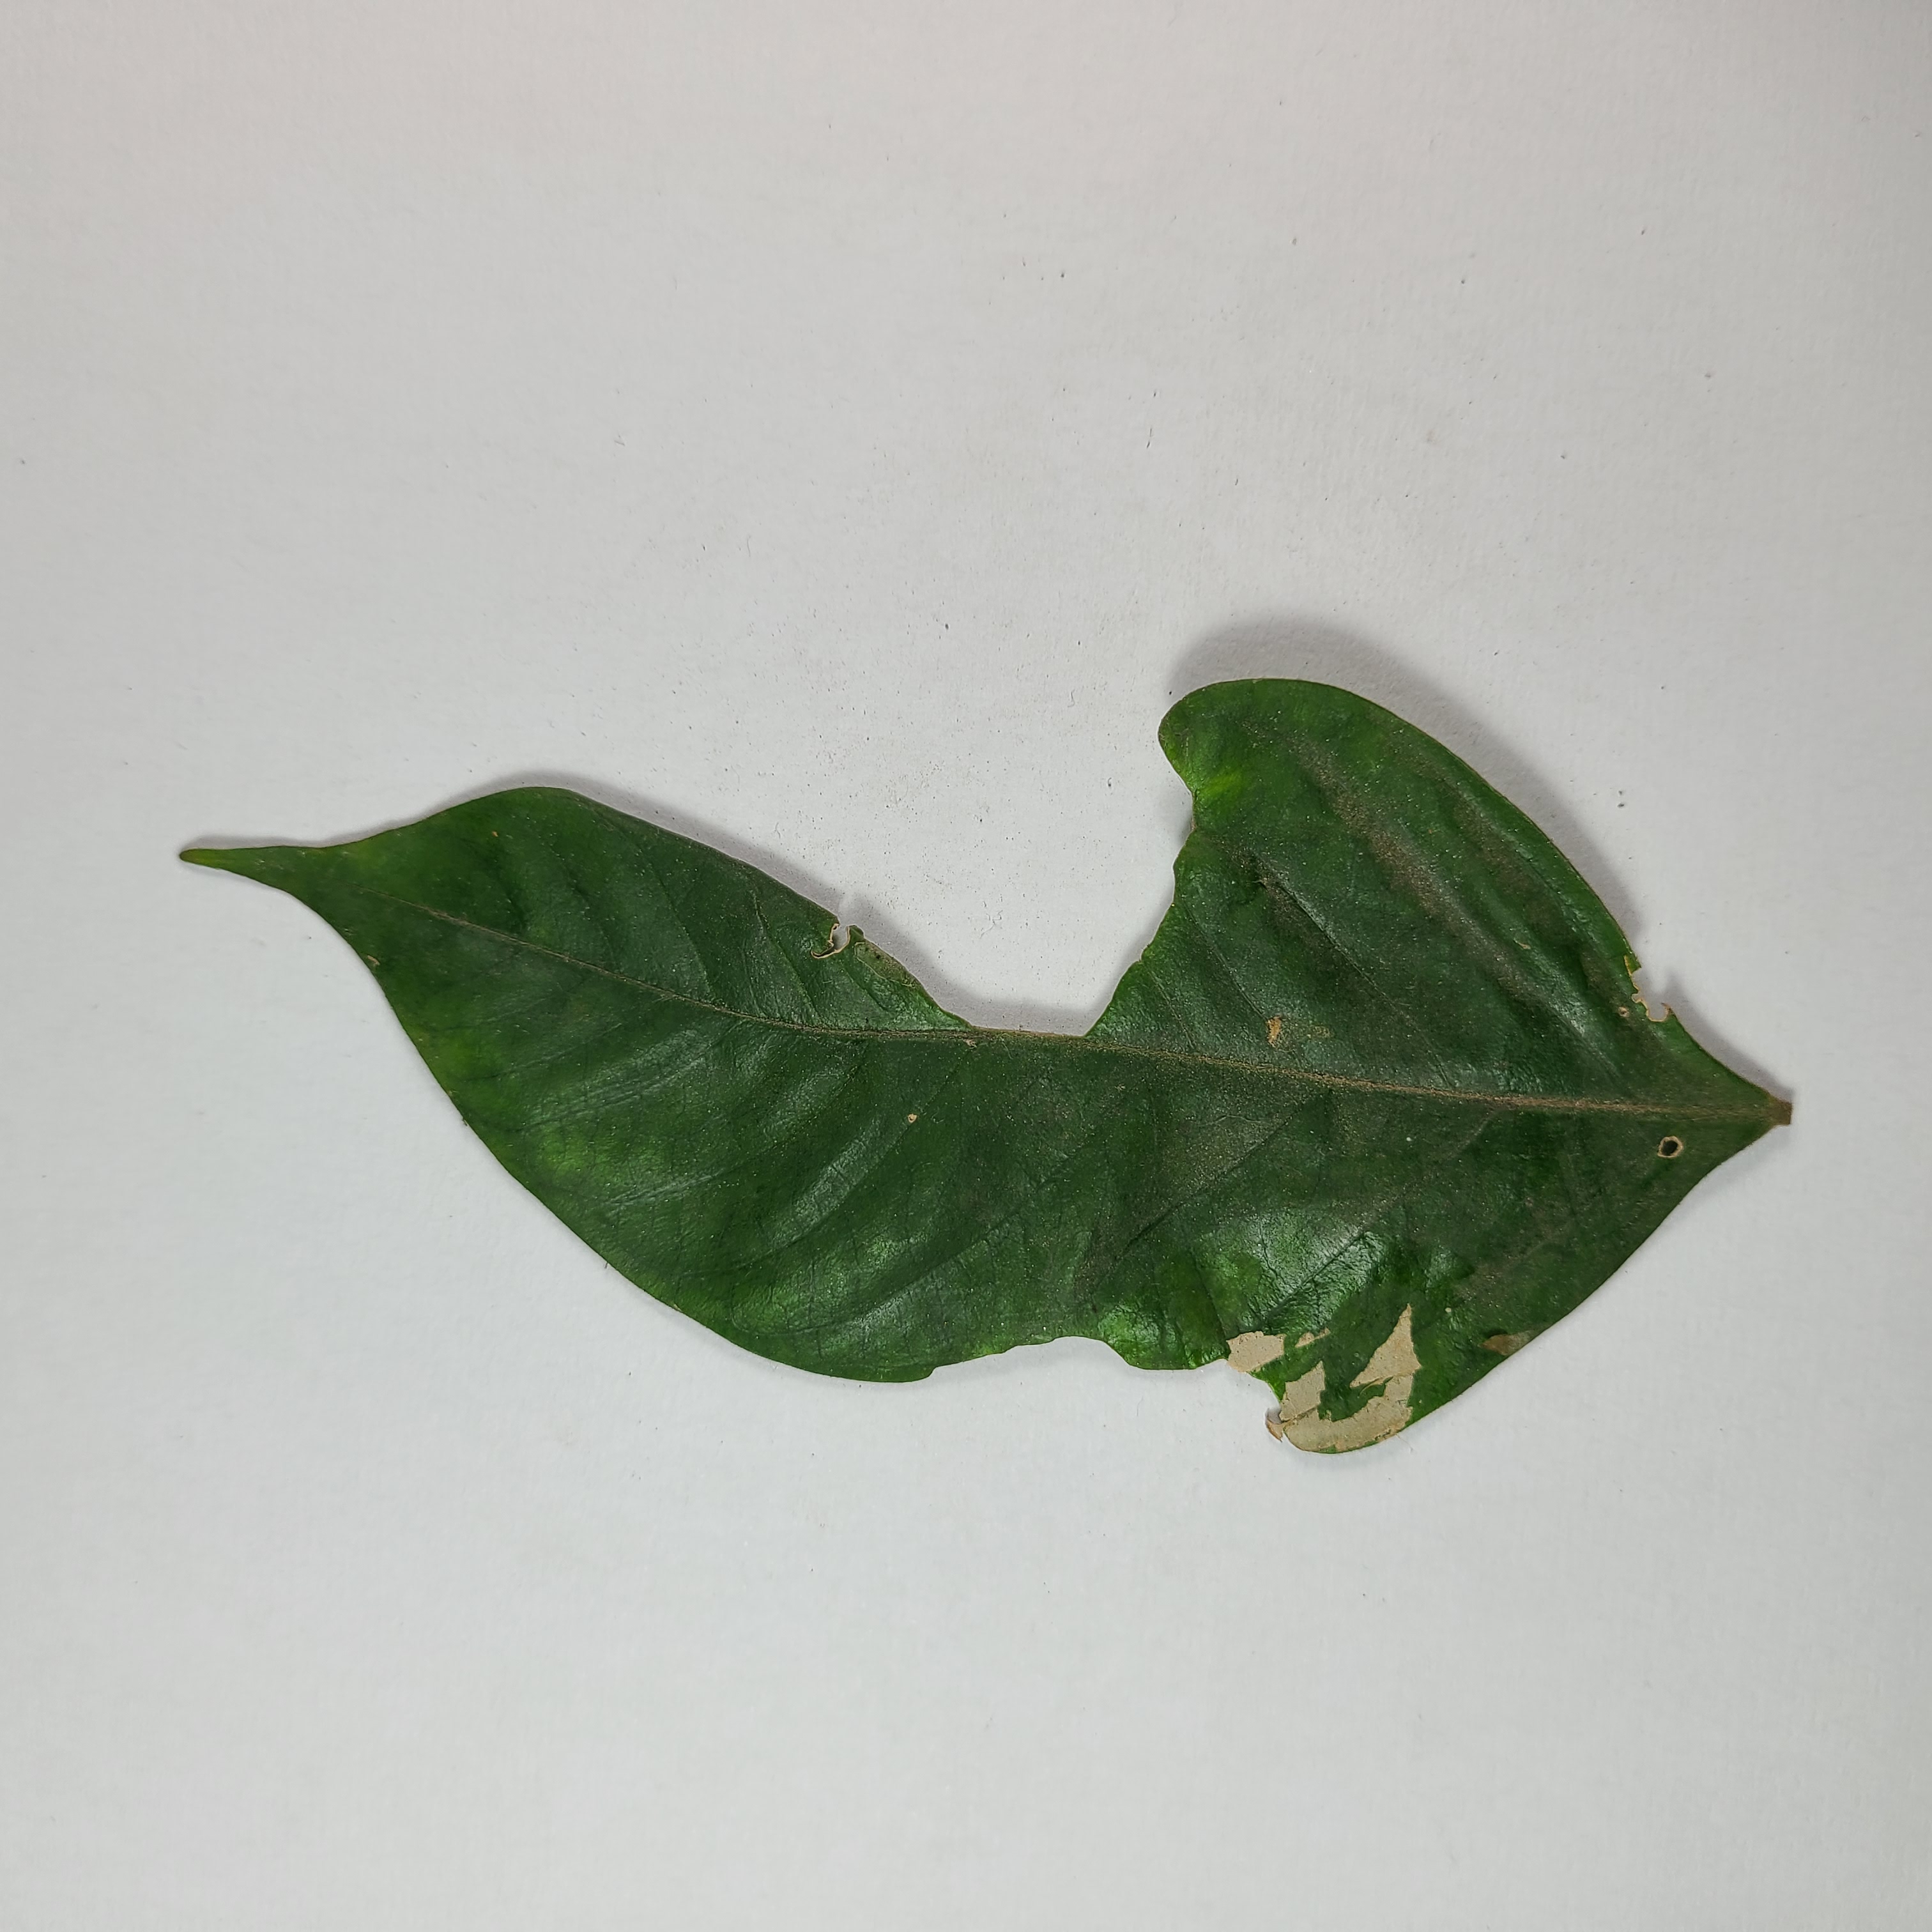
Label: Insect Hole leaves